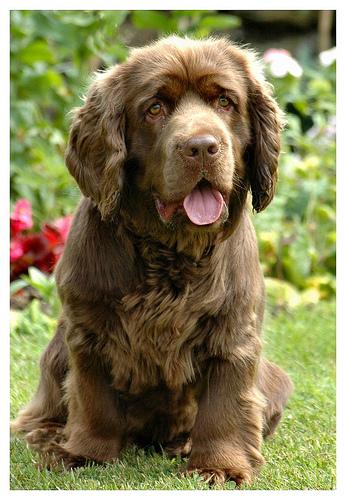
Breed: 217-n000034-Sussex_spaniel